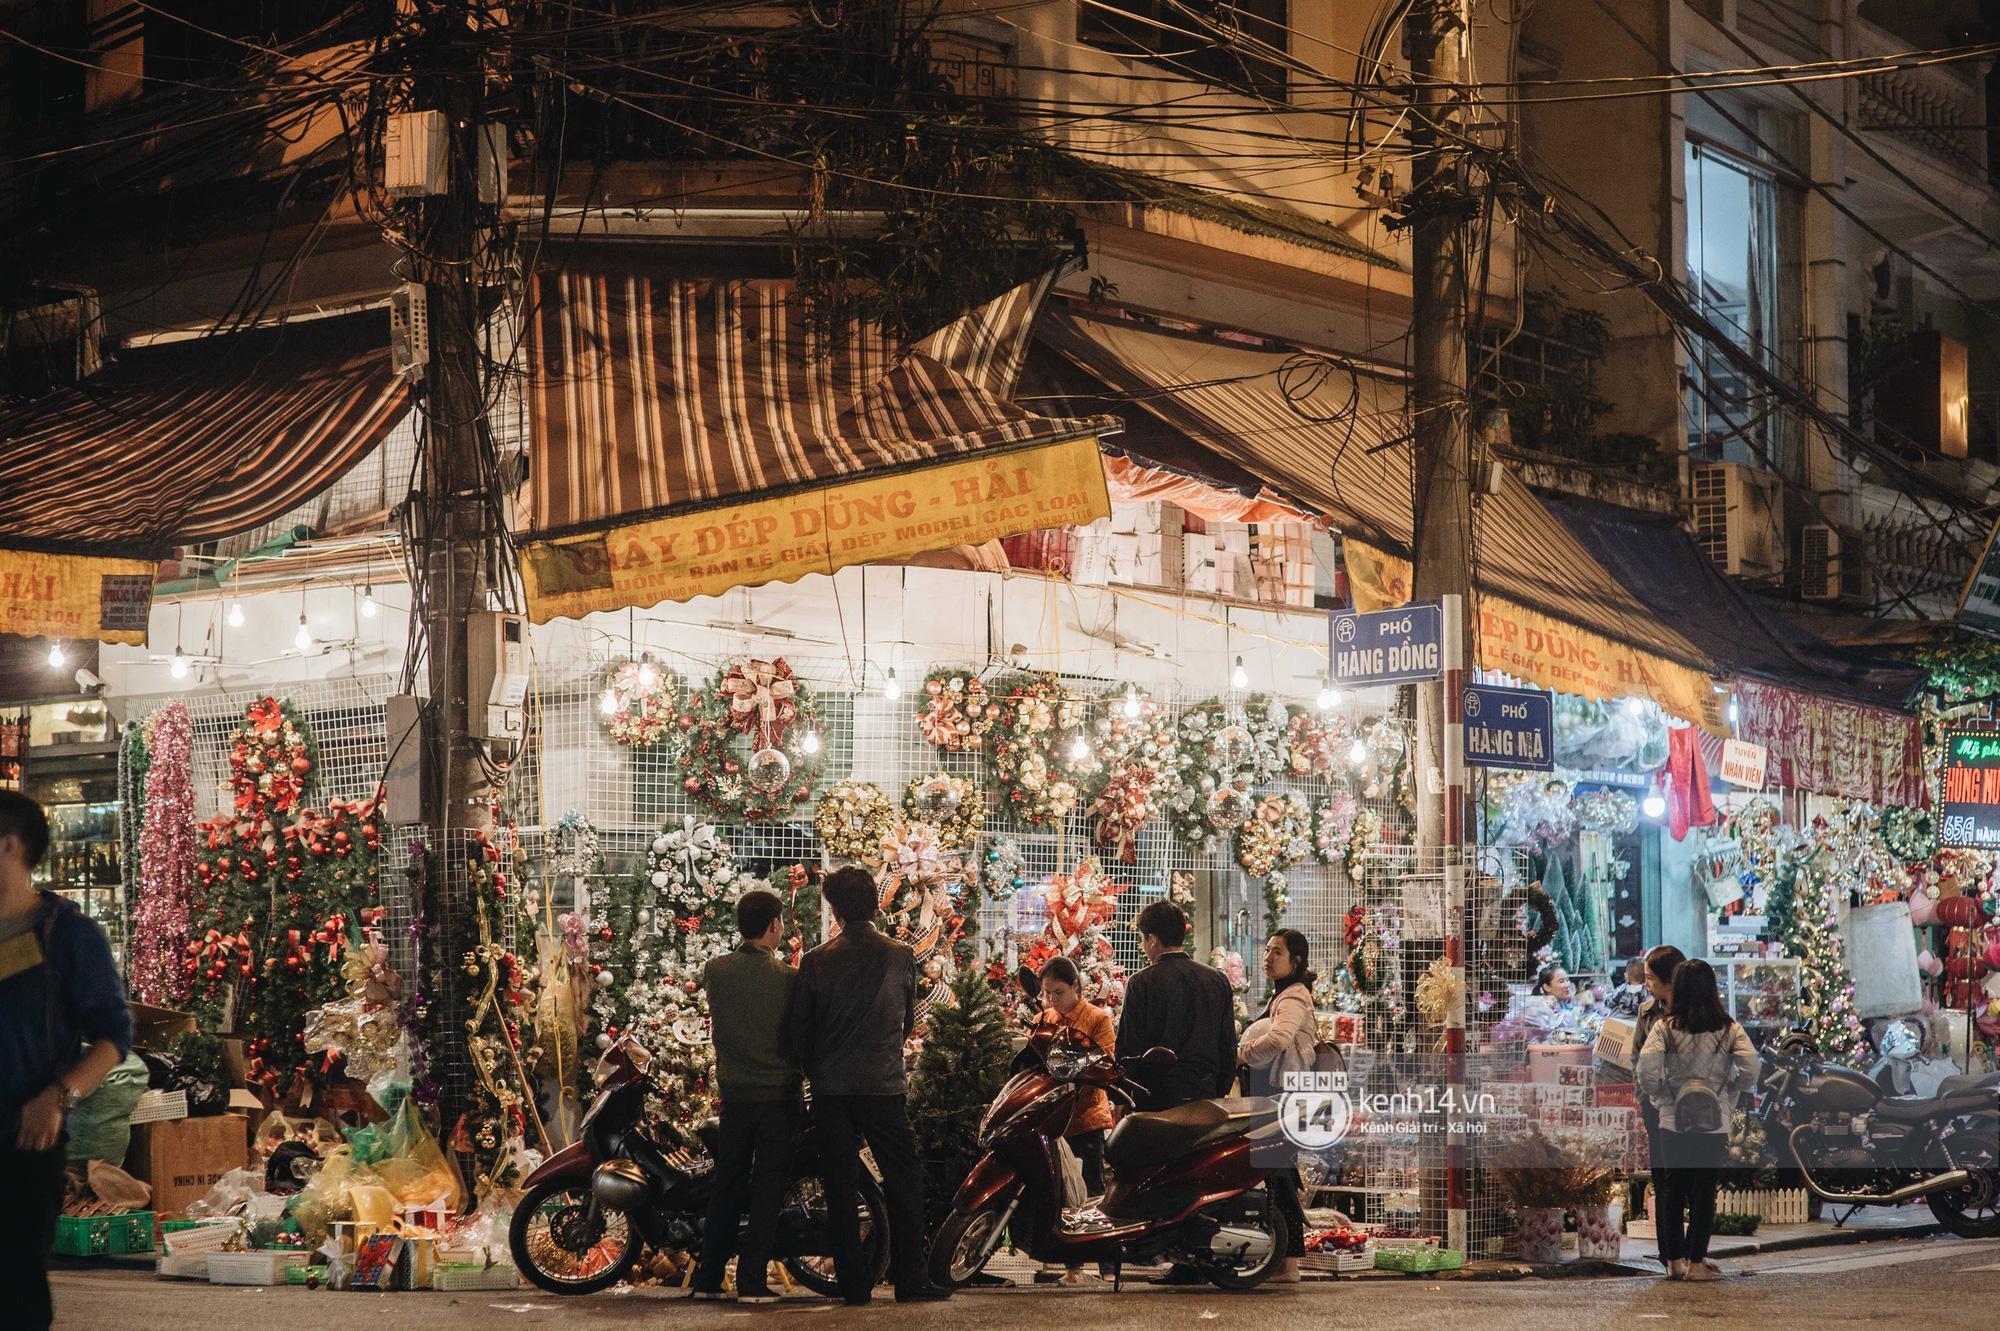
có một người phụ nữ đang ở trong quầy giày dép